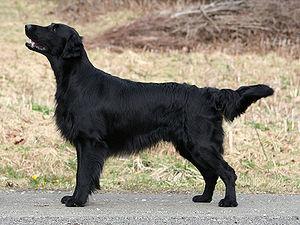
Le retriever à poil plat est une race de chien originaire de l'île de terre neuve. Il fait partie de la famille des retrievers mais il est moins connu que son cousin le labrador ou le golden. Leur robe au long poils lisses est de couleur entièrement noire ou foie.